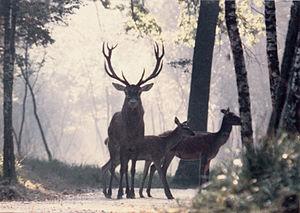
Un cerf et deux biches sur un chemin de forêt en Haute-Normandie.
Le cerf élaphe est un grand cervidé des forêts tempérées d'Europe, d'Afrique du Nord, d'Amérique du Nord et d'Asie. Son nom est un pléonasme car « élaphe » signifie déjà « cerf » en grec.